New South Wales 48 class locomotive

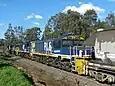
PL6 trailing on a coal train near Pelton

In December 1994, Australian National purchased two from FreightCorp with 4813 rebuilt as DA7 for the narrow gauge Eyre Peninsula Railway and 4826 scrapped some years later at Port Augusta. The locomotive saw service on the far western portion of the Eyre Peninsula Railway narrow gauge network with One Rail Australia working the Thevenard gypsum traffic, renumbered 906. Following the arrival of 2300 class units 2332D and 2364D from Queensland in April 2023, 906 has been withdrawn and stored at Thevenard.